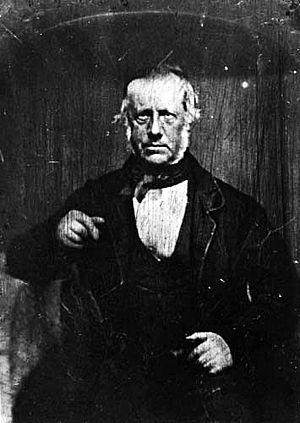
Charles Philippe Hippolyte, baron de Thierry est un aventurier français qui s'est proclamé roi de Nouvelle-Zélande en 1835.